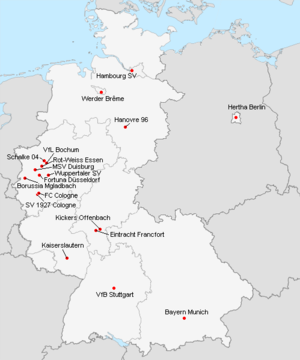
Répartition des clubs en 1.Bundsliga 1973-1974.
La saison 1973-1974 de 1. Bundesliga était la onzième édition de la première division allemande de football.